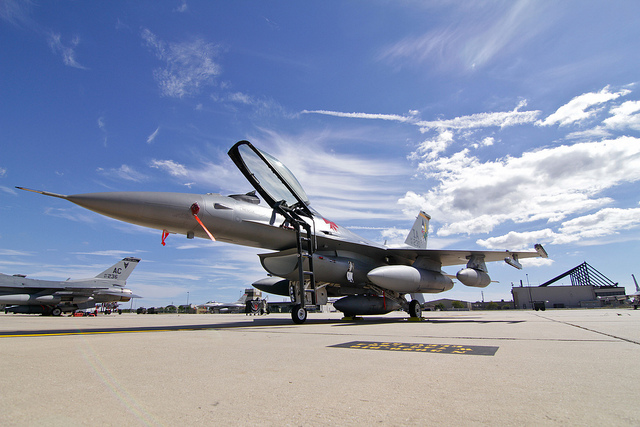
A silver military aircraft parked under a partly cloudy sky.